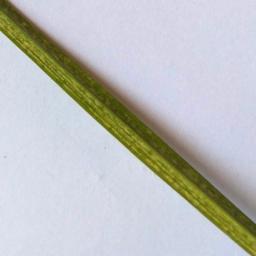
Label: Rice___Healthy